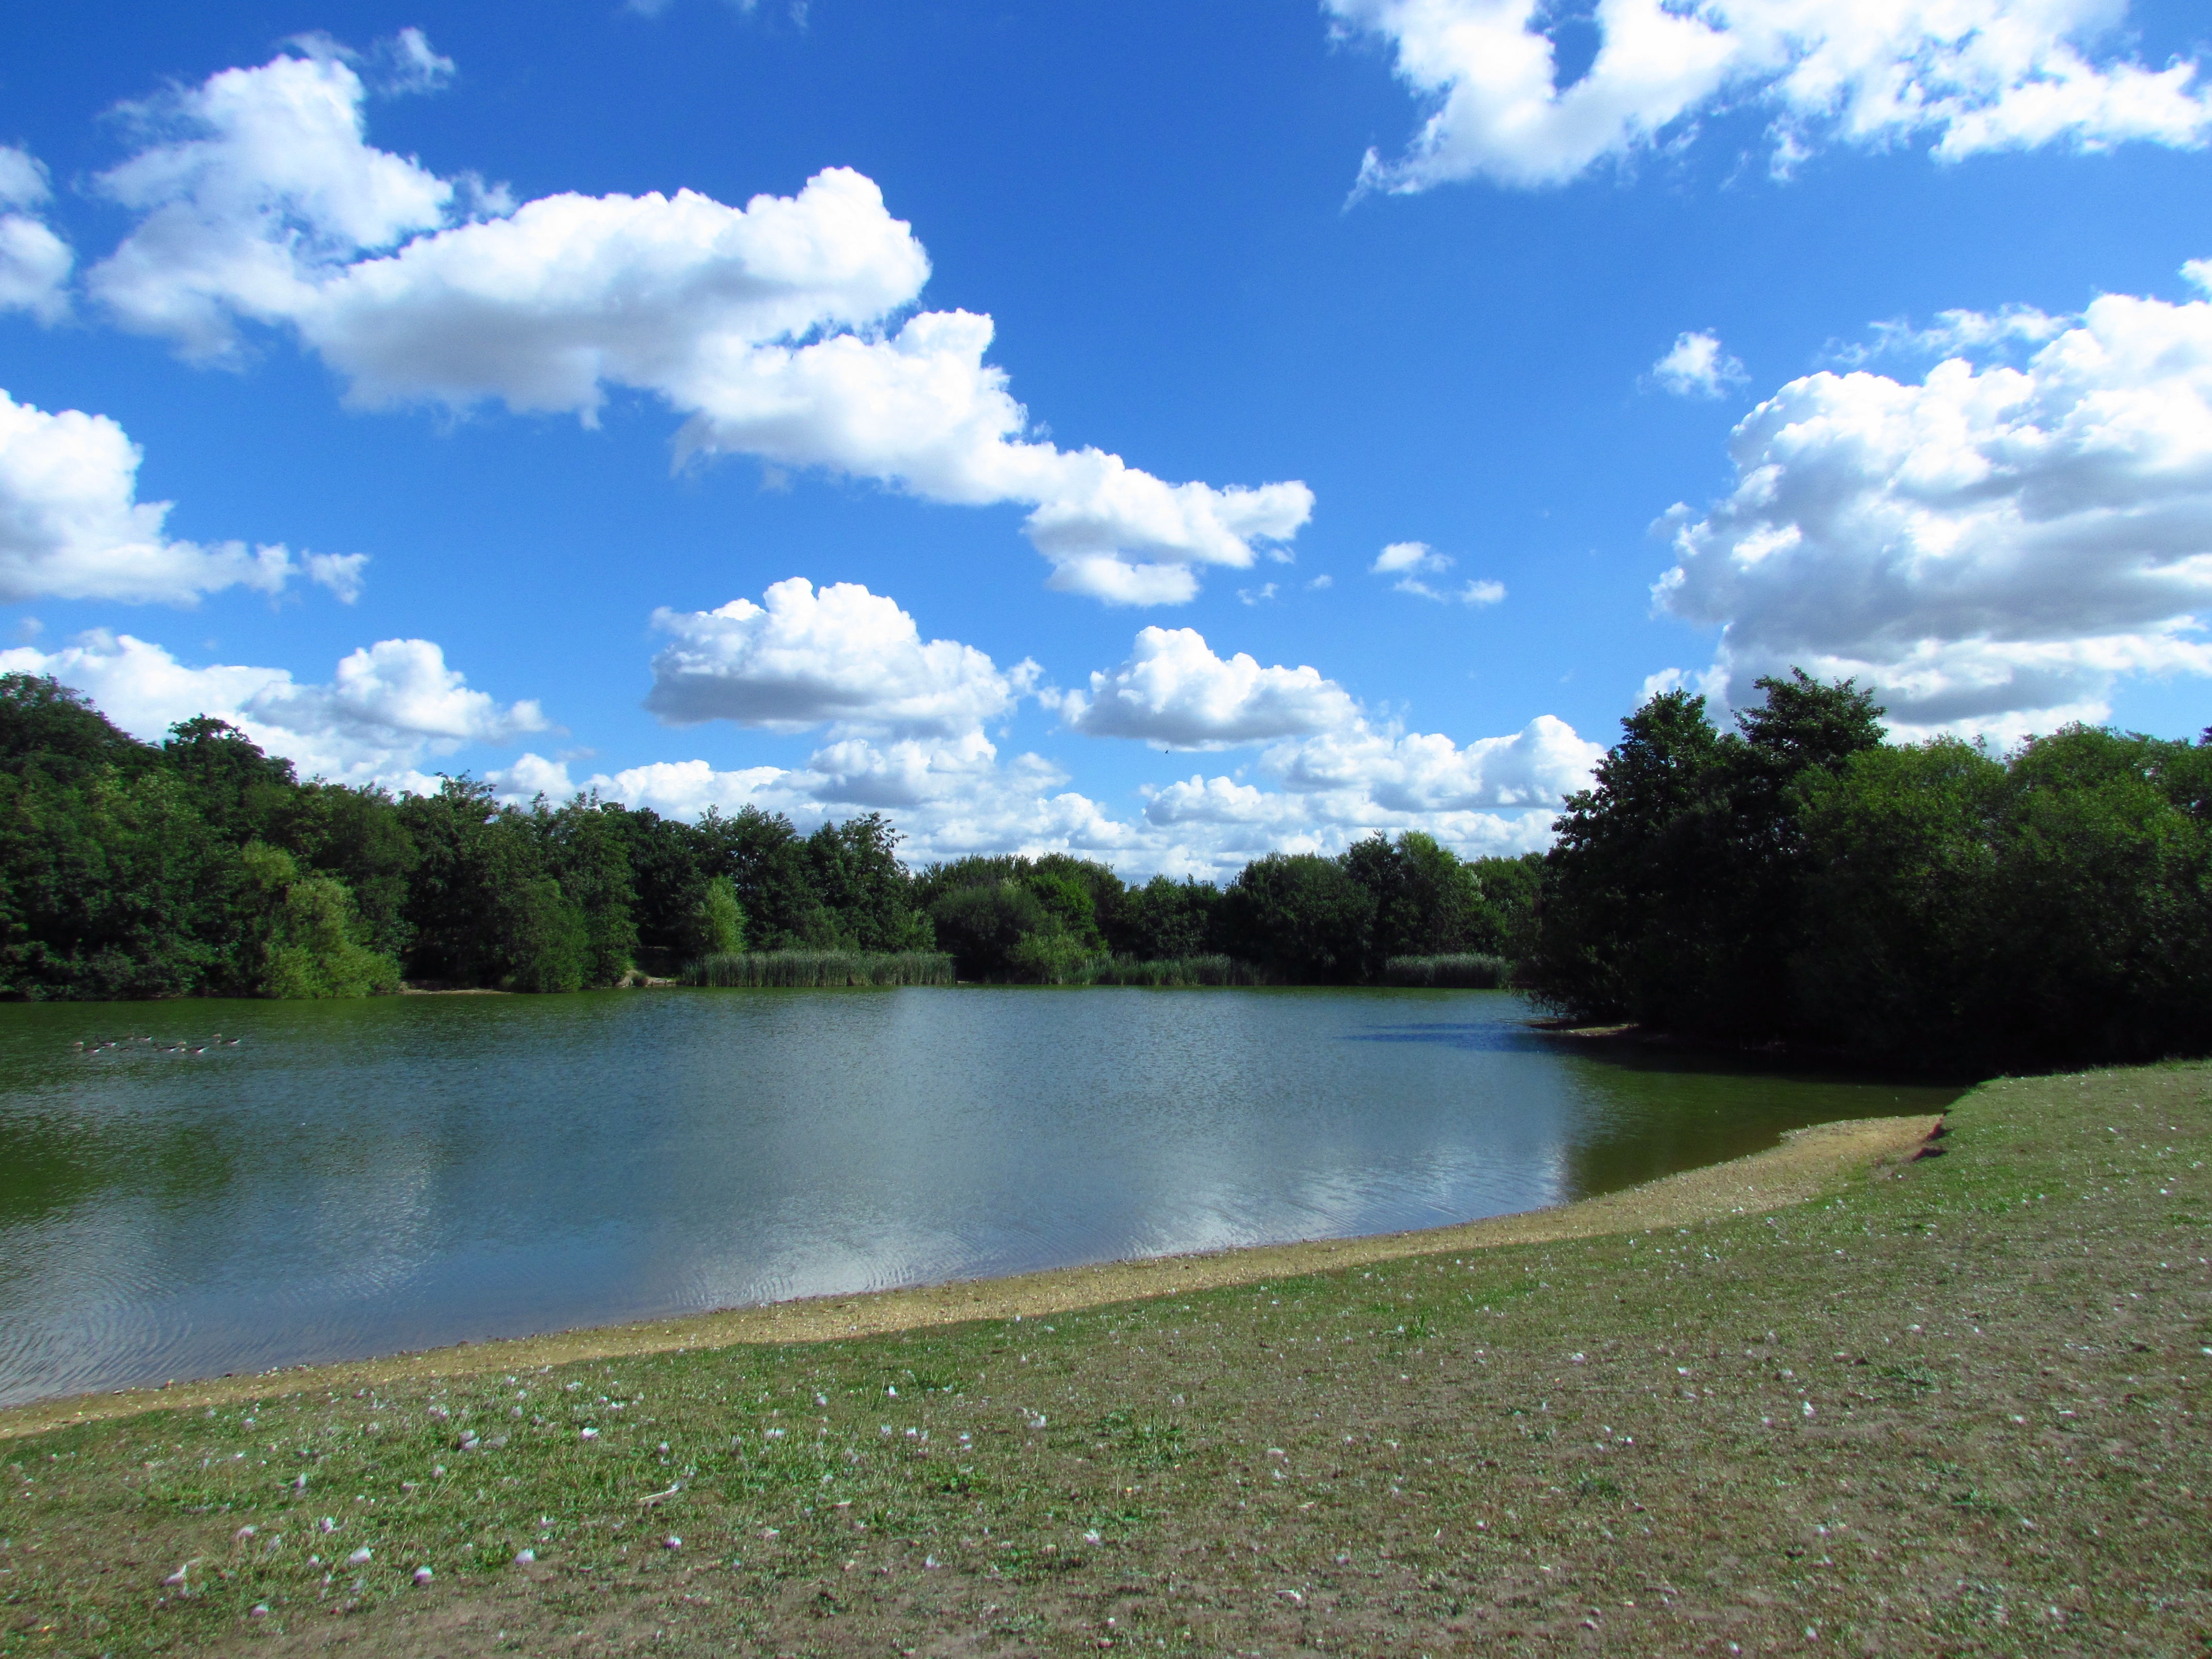
landscape, tree, water, nature, forest, cloud, lake, river, summer, pond, foliage, green, reflection, scenic, natural, scenery, reservoir, waterway, body of water, loch